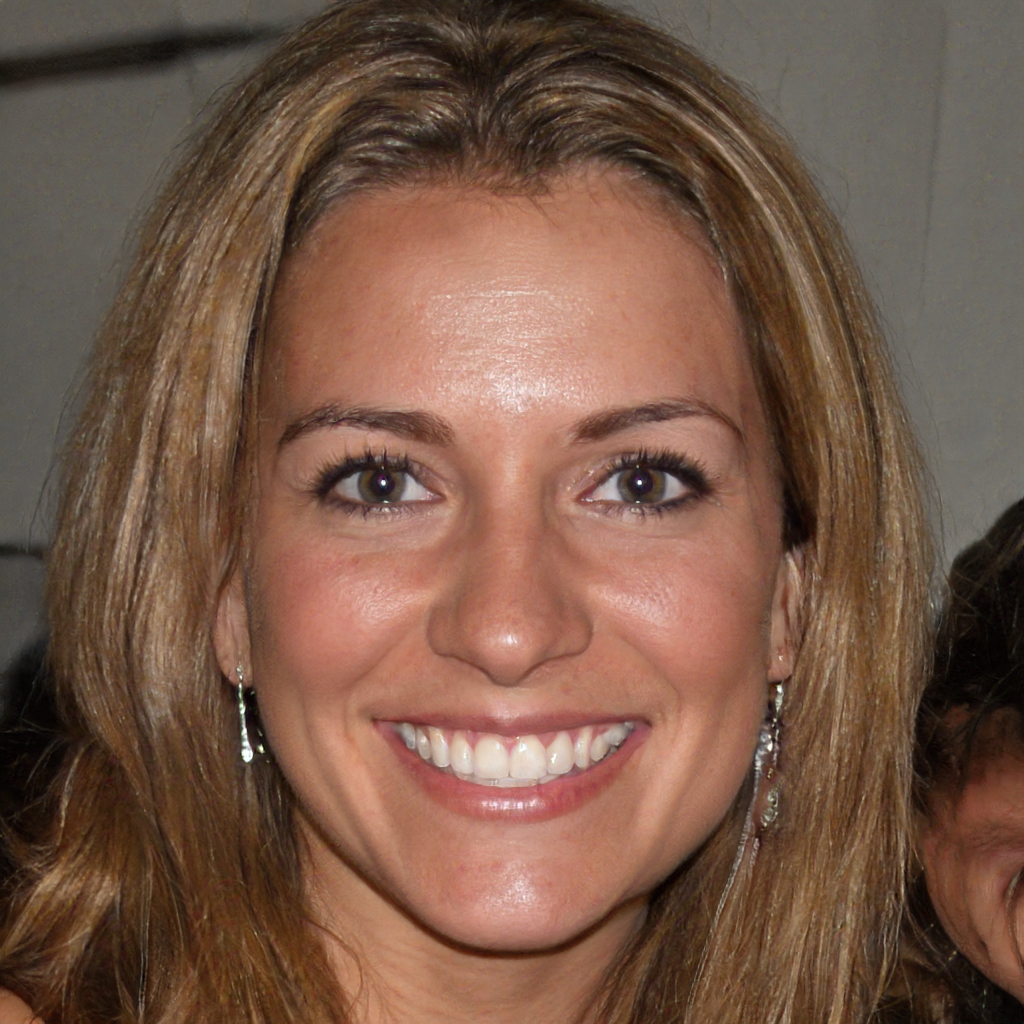
Gender: Female